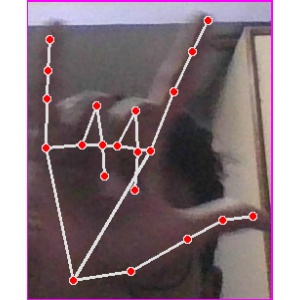
अक्षर: व